Gabrielle Duchêne

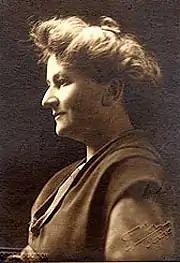

Gabrielle Duchêne (26 February 1870 – 3 August 1954) was a French feminist and pacifist who was active in the French section of the Women's International League for Peace and Freedom (WILPF).